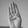
ASL letter: B